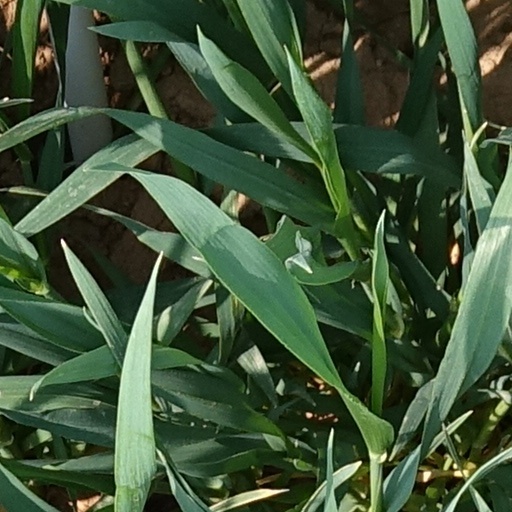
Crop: wheat